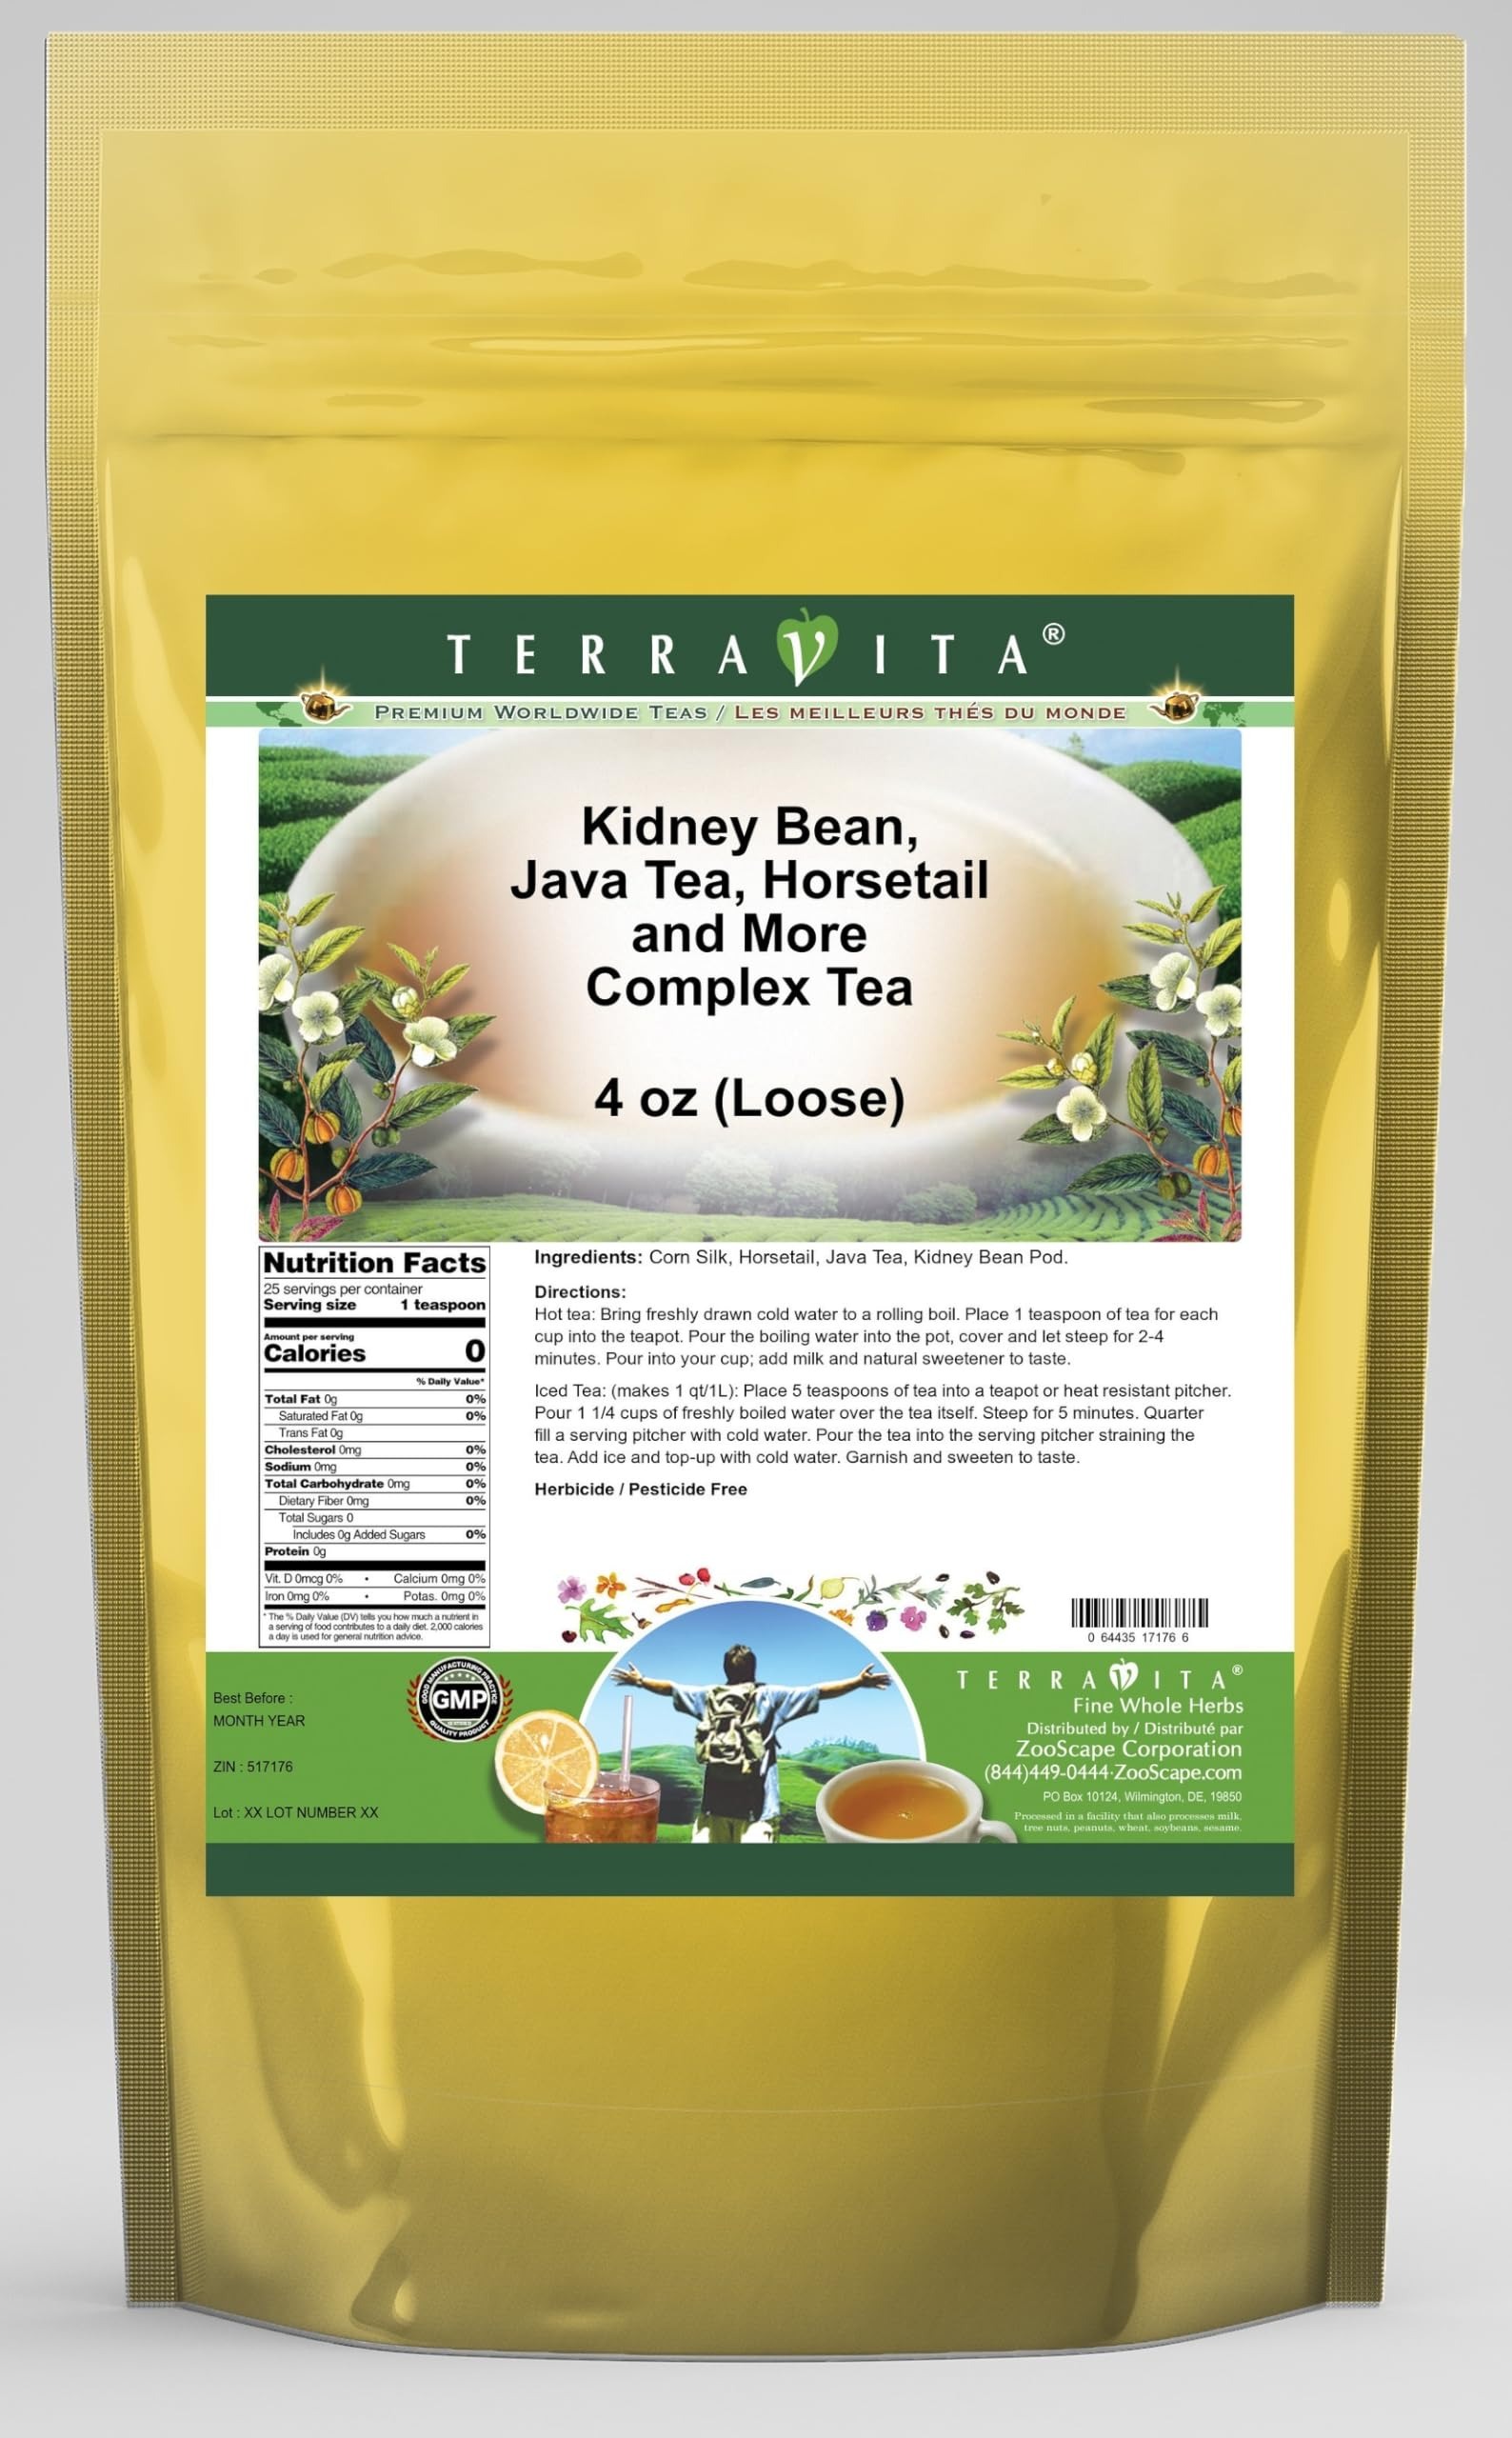
Item Name: Kidney Bean, Java Tea, Horsetail and More Complex Tea (Loose) (4 oz, ZIN: 517176) - 3 Pack
Bullet Point 1: Kidney Bean, Java Tea, Horsetail and More Complex Tea (Loose) (4 oz, ZIN: 517176)
Bullet Point 2: No fillers.
Bullet Point 3: Manufacturer: TerraVita
Bullet Point 4: Size: 4 oz
Bullet Point 5: Loose Leaf Herbal Tea - Packed in a convenient upright pouch!
Product Description: Kidney Bean, Java Tea, Horsetail and More Complex Tea (Loose) (4 oz, ZIN: 517176)<BR><BR>Packaged in the United States in a GMP certified facility (Good Manufacturing Practice).<BR><BR>No fillers.<BR><BR>Manufacturer: TerraVita<BR><BR>Size: 4 oz<BR><BR>Loose Leaf Herbal Tea - Packed in a convenient upright pouch!<BR><BR>Ingredients: Corn Silk, Horsetail, Java Tea, Kidney Bean Pod
Value: 12.0
Unit: Ounce

Price: 46.25